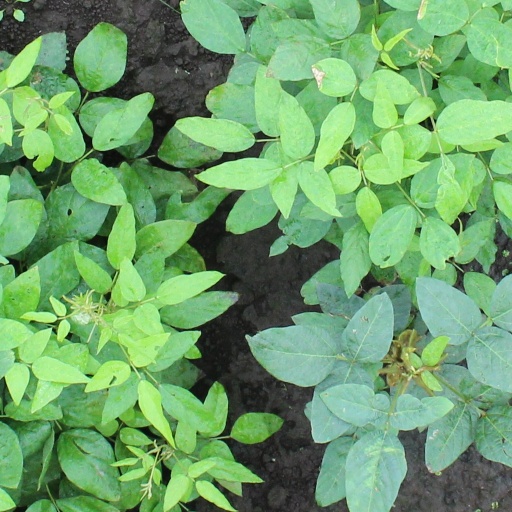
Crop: soybean